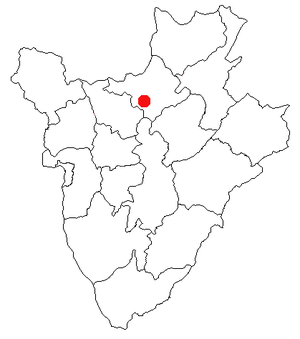
Ngozi
Beliggenhed for Ngozi, Burundi
Ngozi er en by i det nordlige Burundi. Det er Ngozi-provinsens hovedstad. I 2007 har Ngozi omkring 22.000 indbyggere.